Reigate

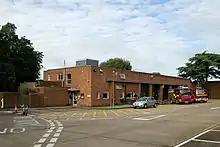
Reigate Fire Station

In the early 20th century, South Park continued to expand to the south and east. The sale of Woodhatch Farm in the 1930s released the land for housebuilding. Further expansion in Woodhatch occurred in the 1950s, with the construction of council housing on the Rushetts Farm estate.